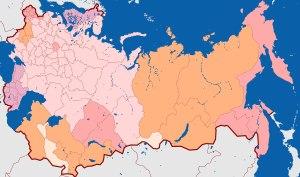
L'Empire russe, ou empire de Russie, est l'entité politique de la Russie de 1721, sous le règne de Pierre Iᵉʳ, au 14 septembre 1917, jour la proclamation de la République russe. Sa capitale est Saint-Pétersbourg.